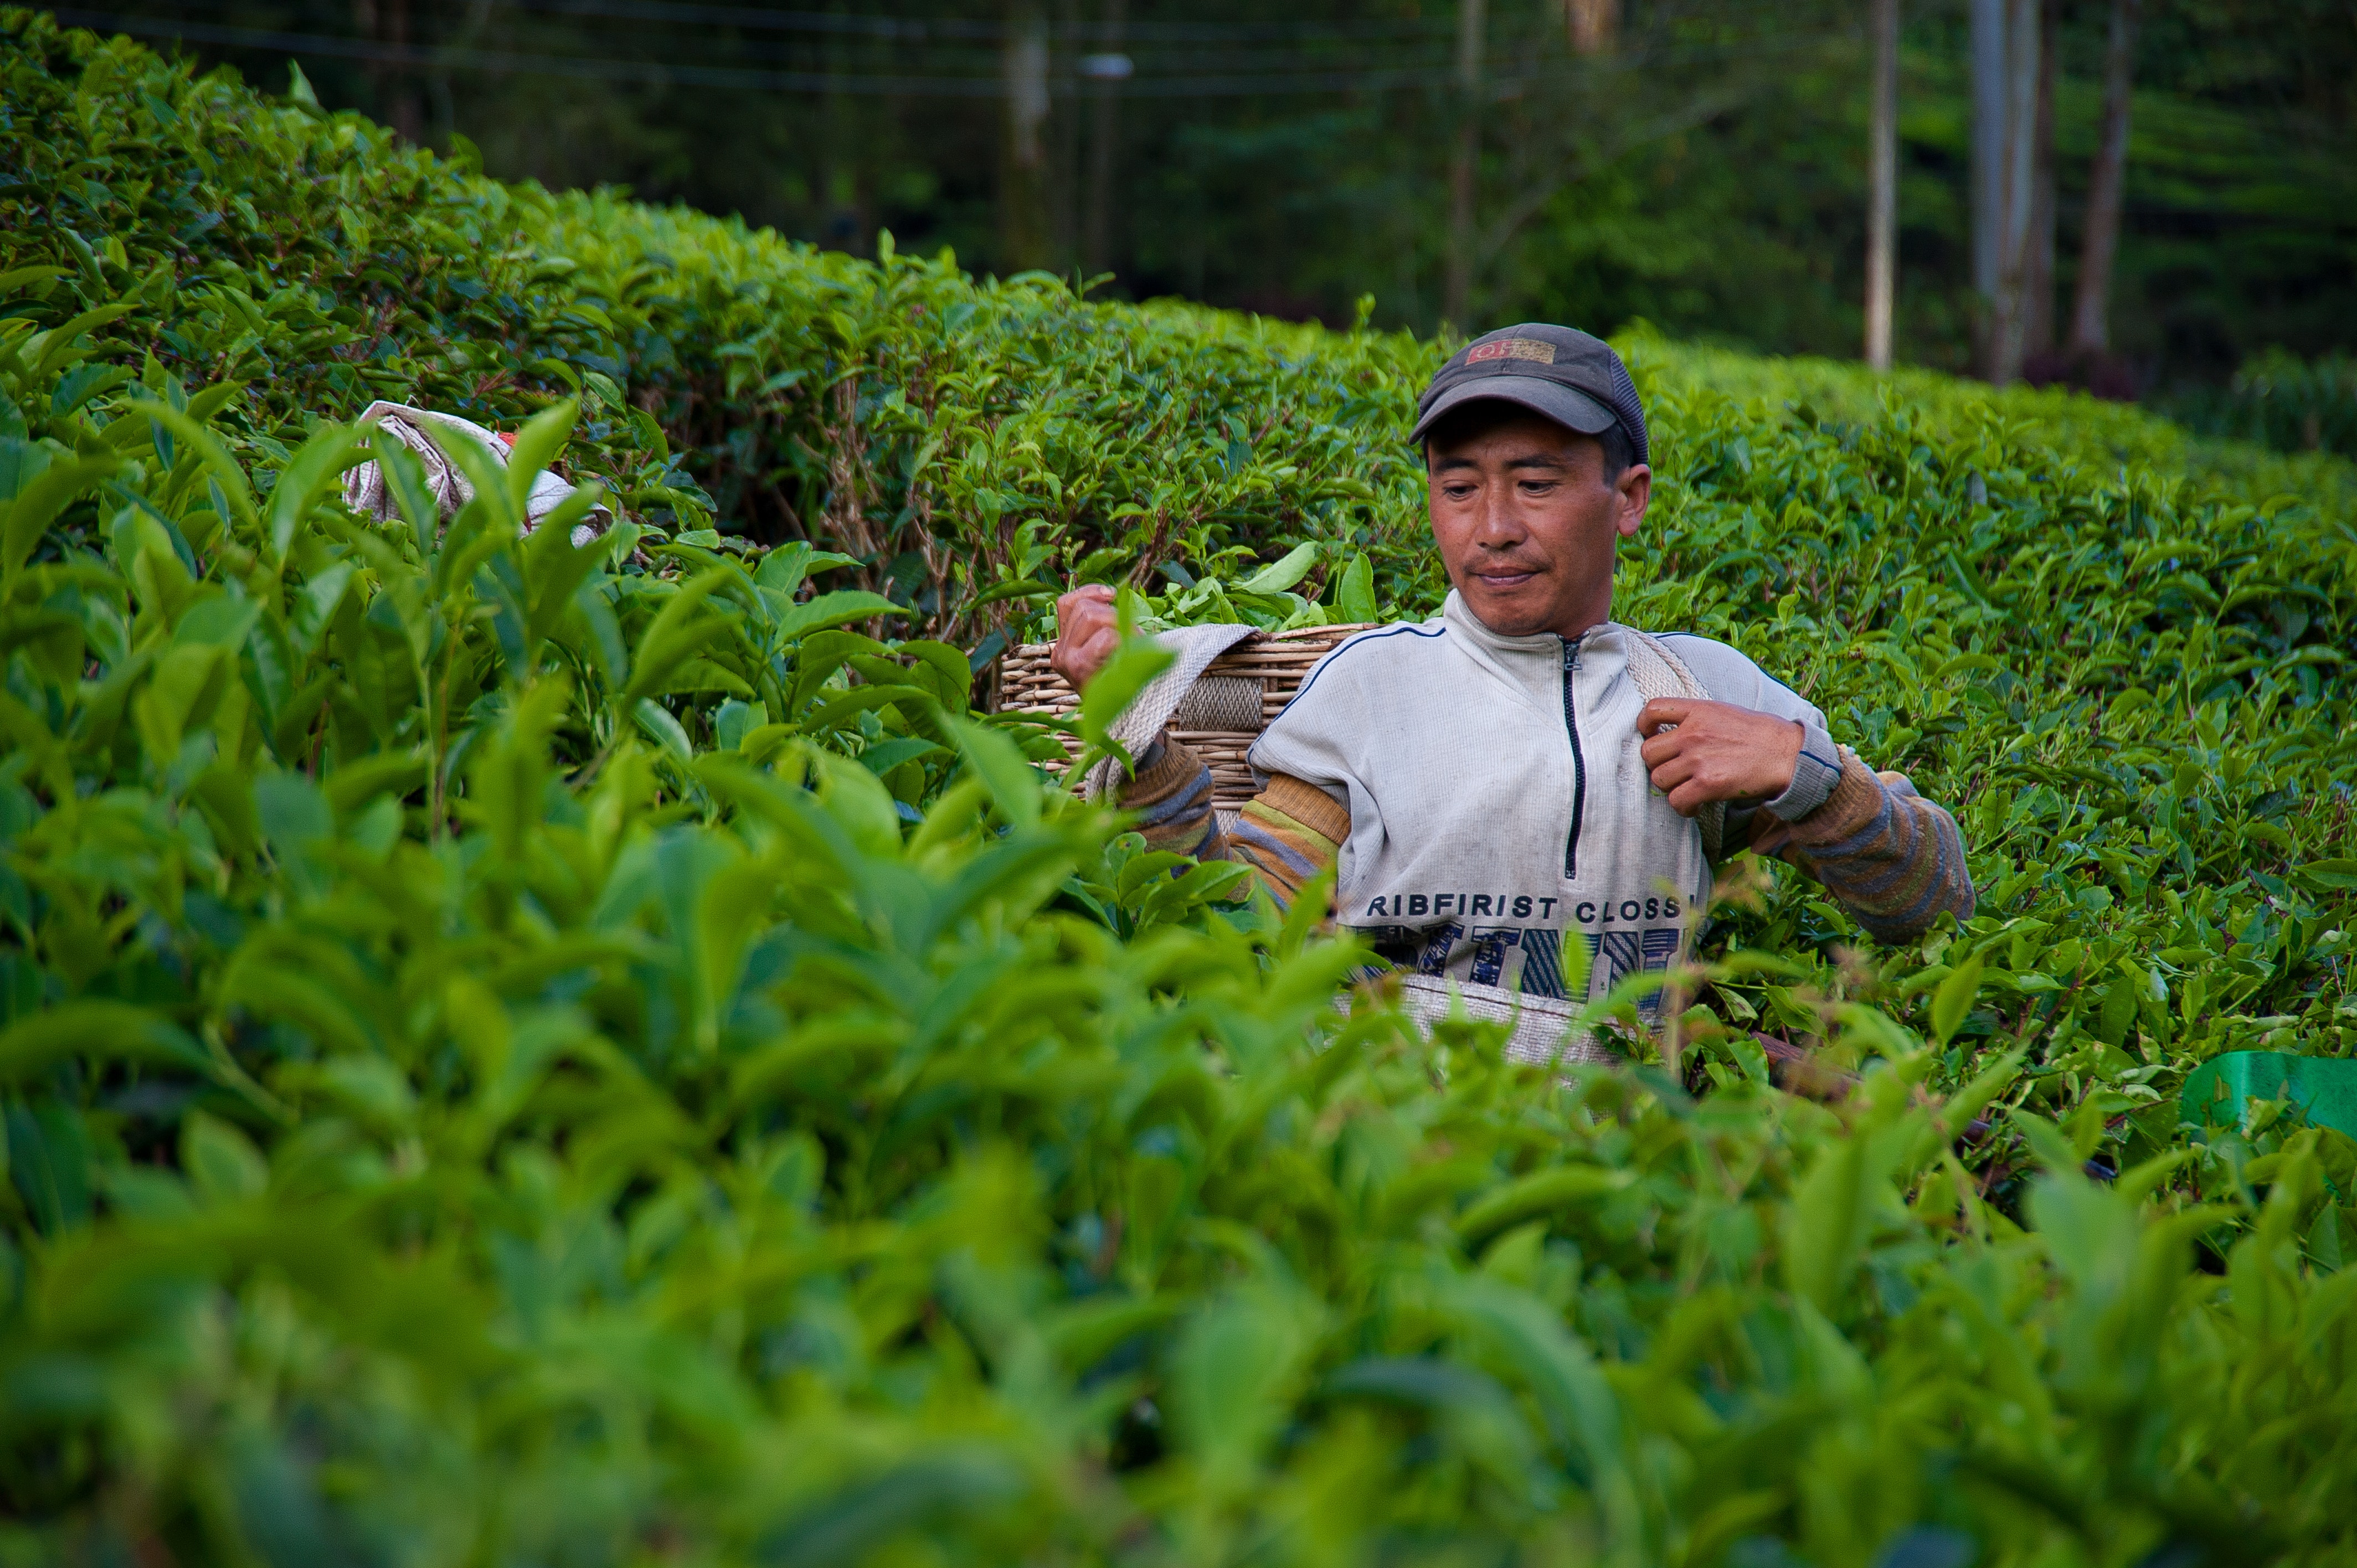
People in nature, plantation, green, vegetation, tea plant, plant, groundcover, grass, botany, shrub, leaf, farm, crop, tree, adaptation, hill station, rural area, cash crop, plant community, flower, landscape, herb, garden, jungle